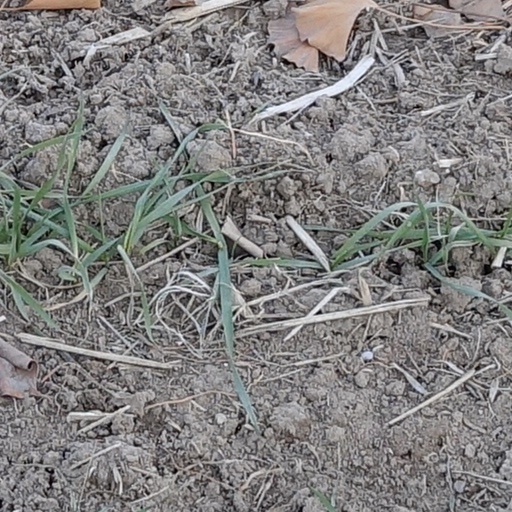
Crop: wheat